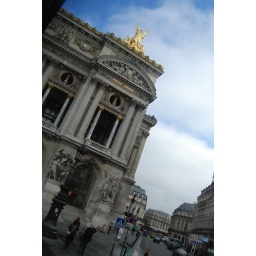
opera house - the building that inspired the phantom of the opera due to it's underground water tank in case of fire.